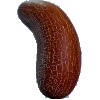
Label: Cucumber Ripe 1